James Oglethorpe

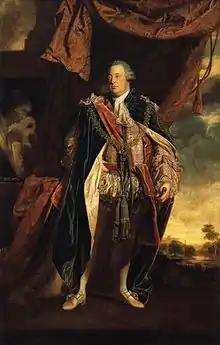
The Duke of Cumberland by Sir Joshua Reynolds

In what was known as the Georgia Experiment, Georgia initially banned black slavery in the colony. Oglethorpe opposed slavery because he felt that it prevented Georgia from serving as an effective buffer, because he felt slaves would work with the Spaniards to gain their freedom. Further, Georgia was not intended to develop an economy based on rice like the Carolinas and its economy was intended to be based on silk and wine, which made large-scale slavery unnecessary. He also felt that slavery would have a negative effect on "the manners and morality of Georgia's white inhabitants". After the urging of Oglethorpe and other trustees, slavery was banned by the House of Commons in 1735.